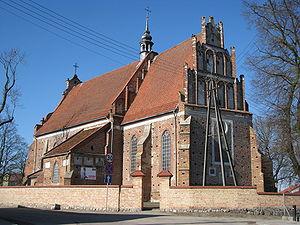
Szreńsk est un village polonais de la gmina de Szreńsk dans la powiat de Mława de la voïvodie de Mazovie dans le centre-est de la Pologne.